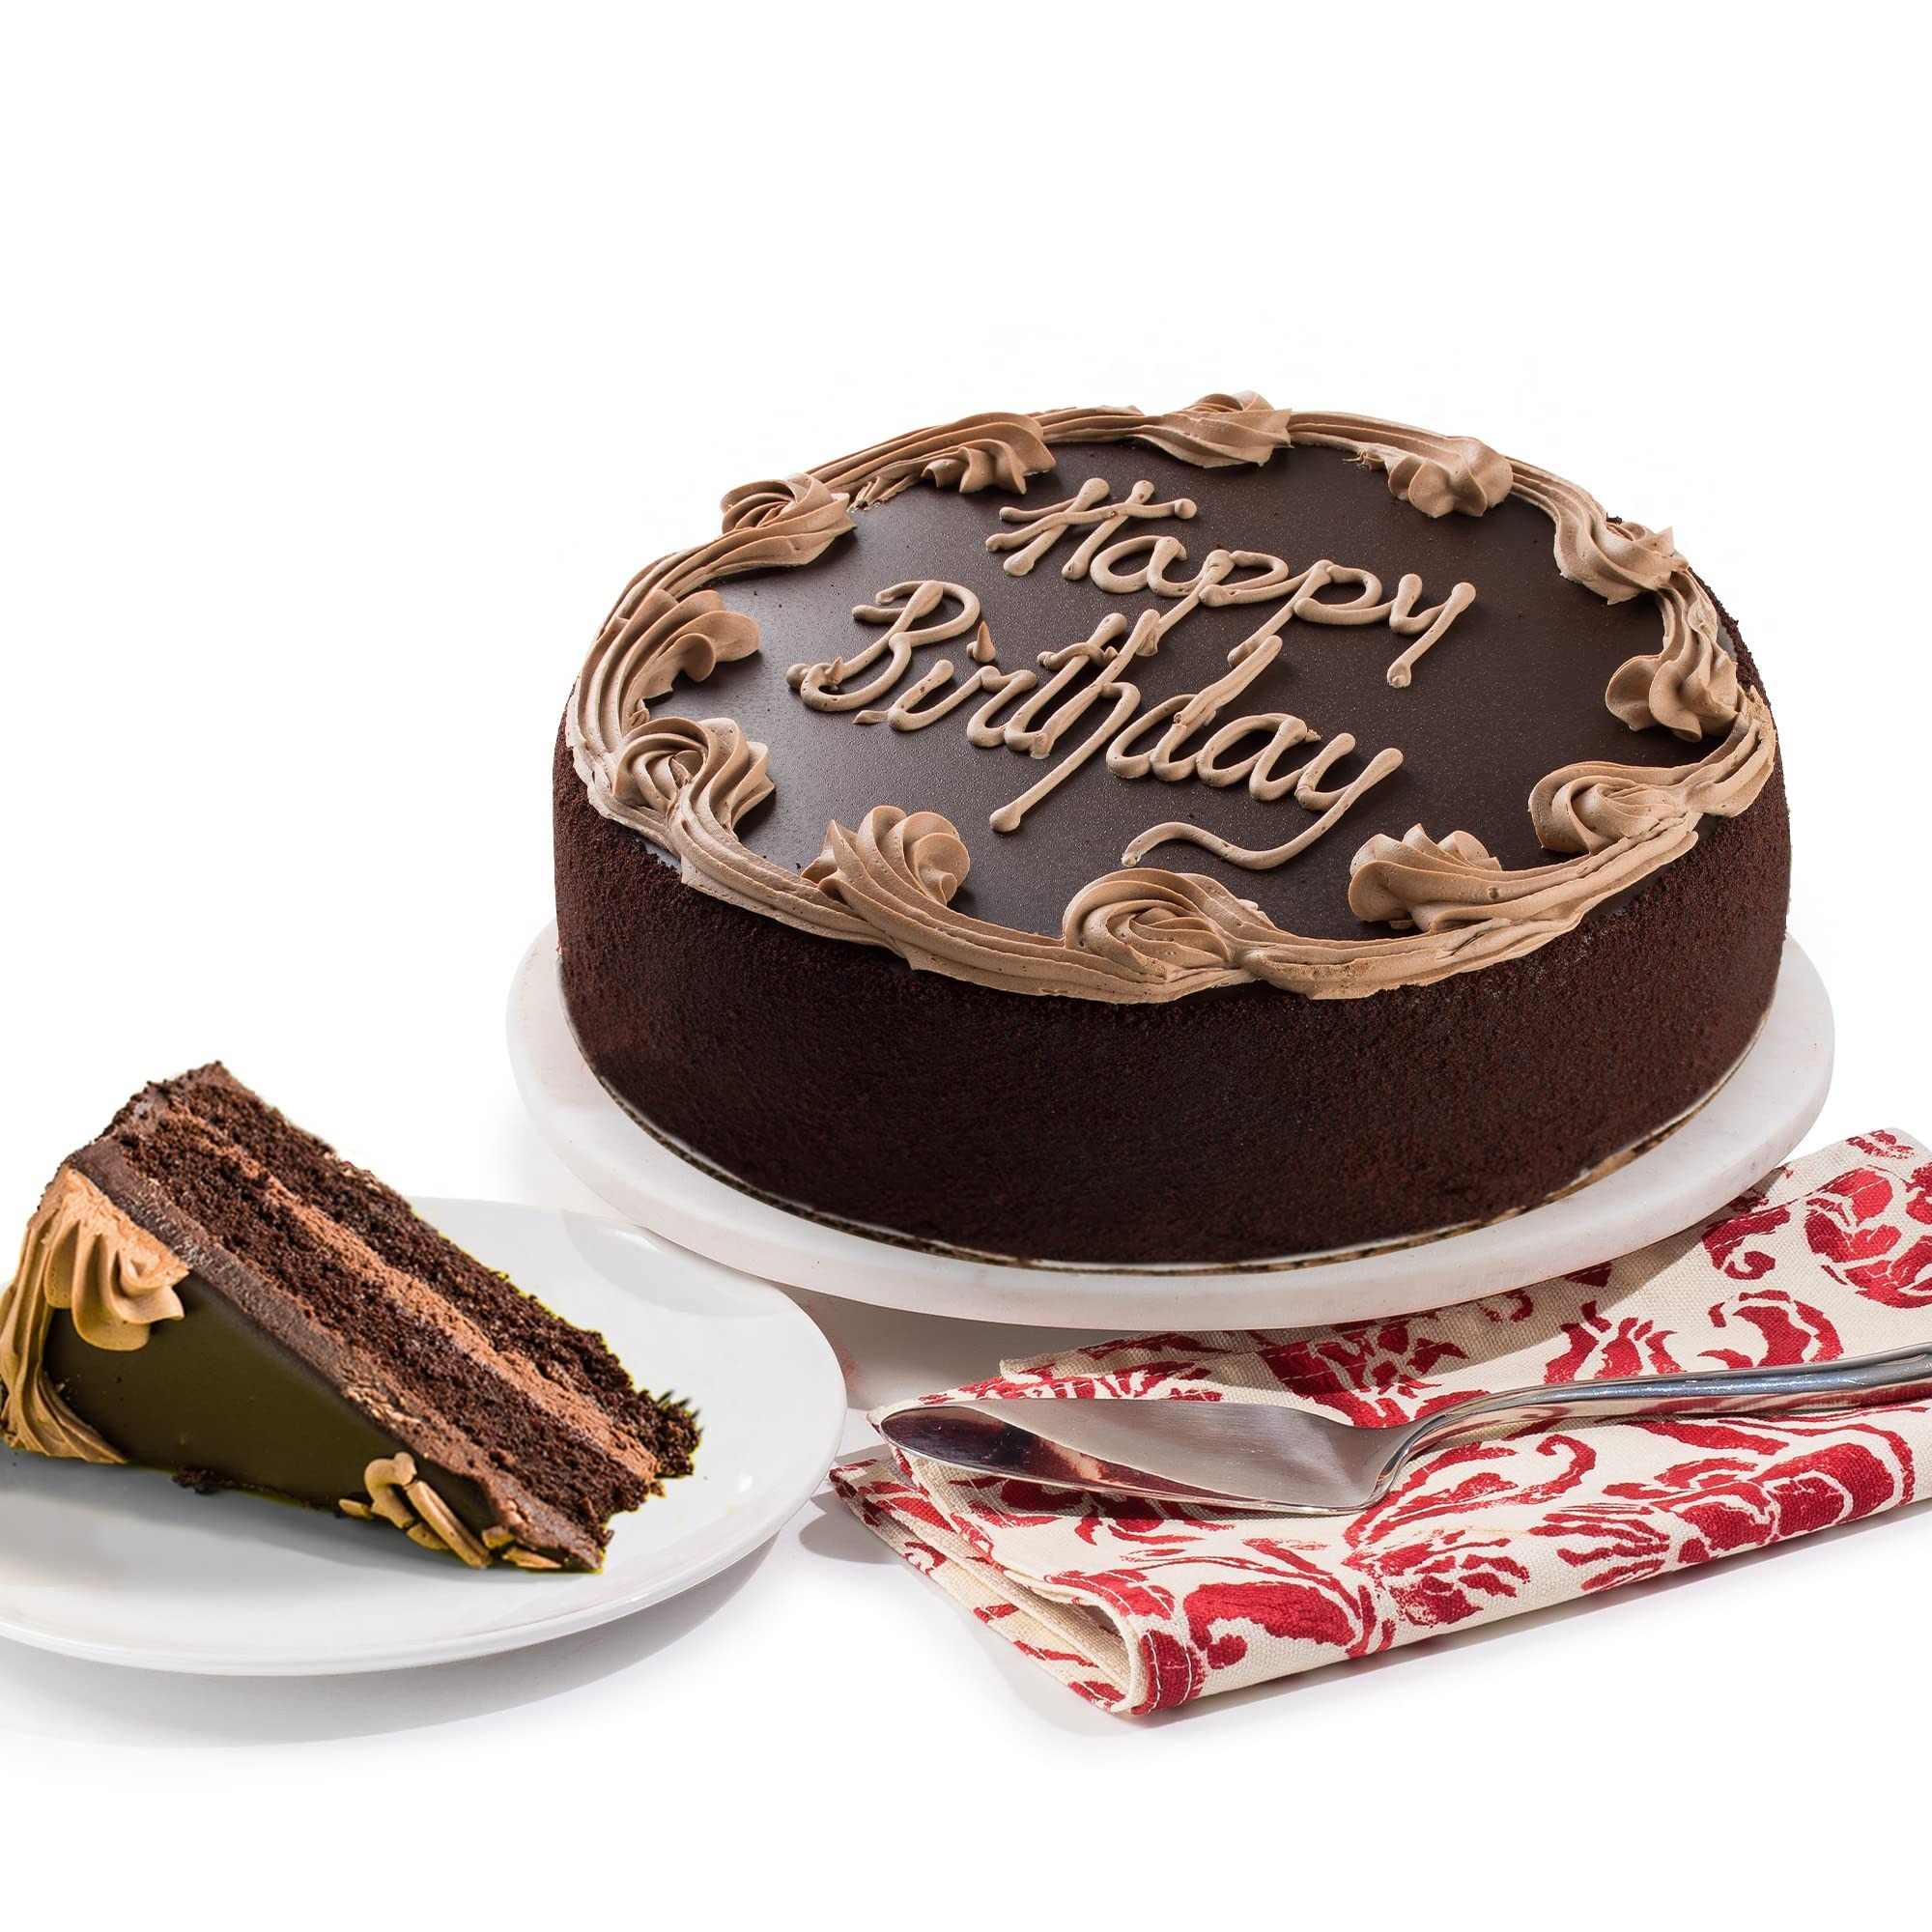
Item Name: David’s Cookies Chocolate Fudge Cake 10” - Birthday Cake For Delivery Fresh Bakery Dessert - Quality Cakes for Delivery - Great Birthday Gift Idea
Bullet Point 1: Premium Quality Ingredients: Taking great care to only use the finest quality ingredients, we use sugar, eggs and butter to make sure our cakes have a homemade taste so that we can get the homemade experience.
Bullet Point 2: Kosher Guarantee Cake Bakery! The most appealing thing about these snack cakes is that they are suitable for those who are currently on a Kosher diet. Now you can eat your fill without fretting over the ingredients!
Bullet Point 3: Delicious Flavor - Take a bite of our mouth-watering and incredibly delicious cake and you’ll be pleasantly surprised with the richness of the taste! The symphony of flavors will burst in your mouth.
Bullet Point 4: One of a kind - This cake has more to it than meets the eye! Not only is it a beautiful cake ideal for various events but even when it comes to taste, it’s surely unparalleled.
Bullet Point 5: The Perfect Present for your loved ones! Make your loved ones' special day even more fun! This 10 inch birthday cake offers 6-8 servings and it is a burst of flavor that is sure to keep your friend’s taste buds tingling with delight!
Value: 160.0
Unit: Ounce

Price: 81.59